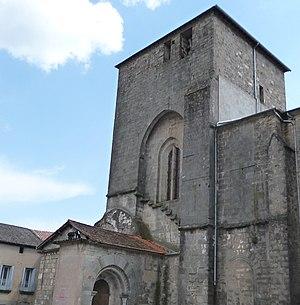
église abbatiale bénédictine Saint-Pierre-ès-Liens de Joncels (Hérault)
L'abbaye Saint-Pierre-aux-Liens est une ancienne abbaye romane située à Joncels dans le département français de l'Hérault en région Occitanie.
Cet article recense une partie des monuments historiques de l'Hérault, en France.
Joncels est une commune française située dans le département de l'Hérault en région Occitanie.